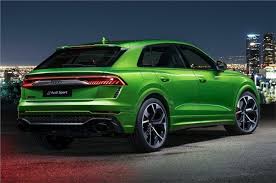
Label: noambulance